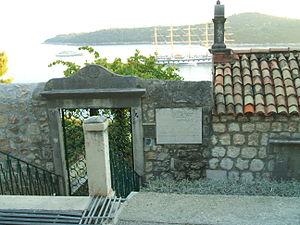
Marino ou, en dalmate Marin Ghetaldi, Ghetaldus, Ghetalde ou en croate Marin Getaldić est un mathématicien, physicien et homme politique de la république de Raguse, né le 2 octobre 1568 ou 1566 à Raguse, mort le 11 avril 1626 ou 1627 dans la même ville.